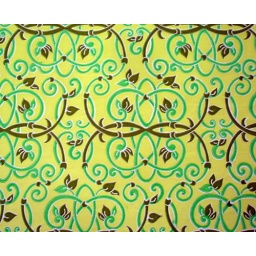
vintage wrapping paper - scrolls and vines in green